Burl Fowler Stadium

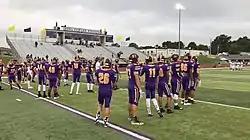

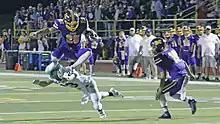
Monett football players

Burl Fowler Stadium is a stadium in Monett, Missouri. It is used for football, men's and women's soccer, men's and women's track & field, and is the home field of the Monett Cubs. Opening in 1968 and expanded since, the stadium holds approximately 2,000 people.